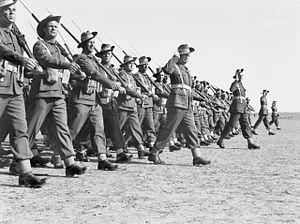
La Seconde force impériale australienne, est le principal corps expéditionnaire australien pendant la Seconde Guerre mondiale.
L'opération Pamphlet, également appelée convoi Pamphlet, est une opération militaire de la Seconde Guerre mondiale, menée par les Alliés en janvier et février 1943 pour rapatrier la 9ᵉ division d'infanterie de l'armée australienne depuis l'Égypte.
La 9ᵉ division d'infanterie australien est une division de l'armée australienne créé en 1940.